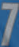
Number: 7